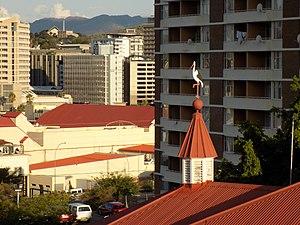
La Namibie est un État du sud-ouest de l'Afrique située au niveau du tropique du capricorne, entre l'Angola au nord, le fleuve Orange et l'Afrique du Sud au sud, la cote atlantique à l'est, le Botswana à l'ouest avec d'est en ouest le désert du Namib, le plateau central et le désert du Kalahari.